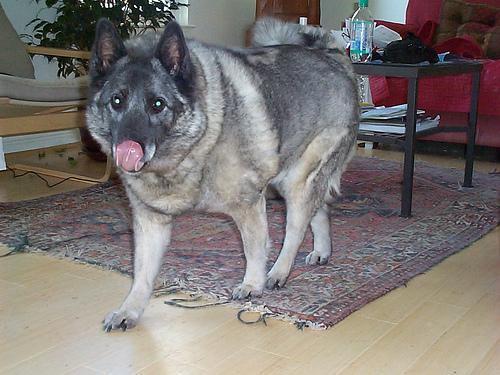
Norwegian_elkhound